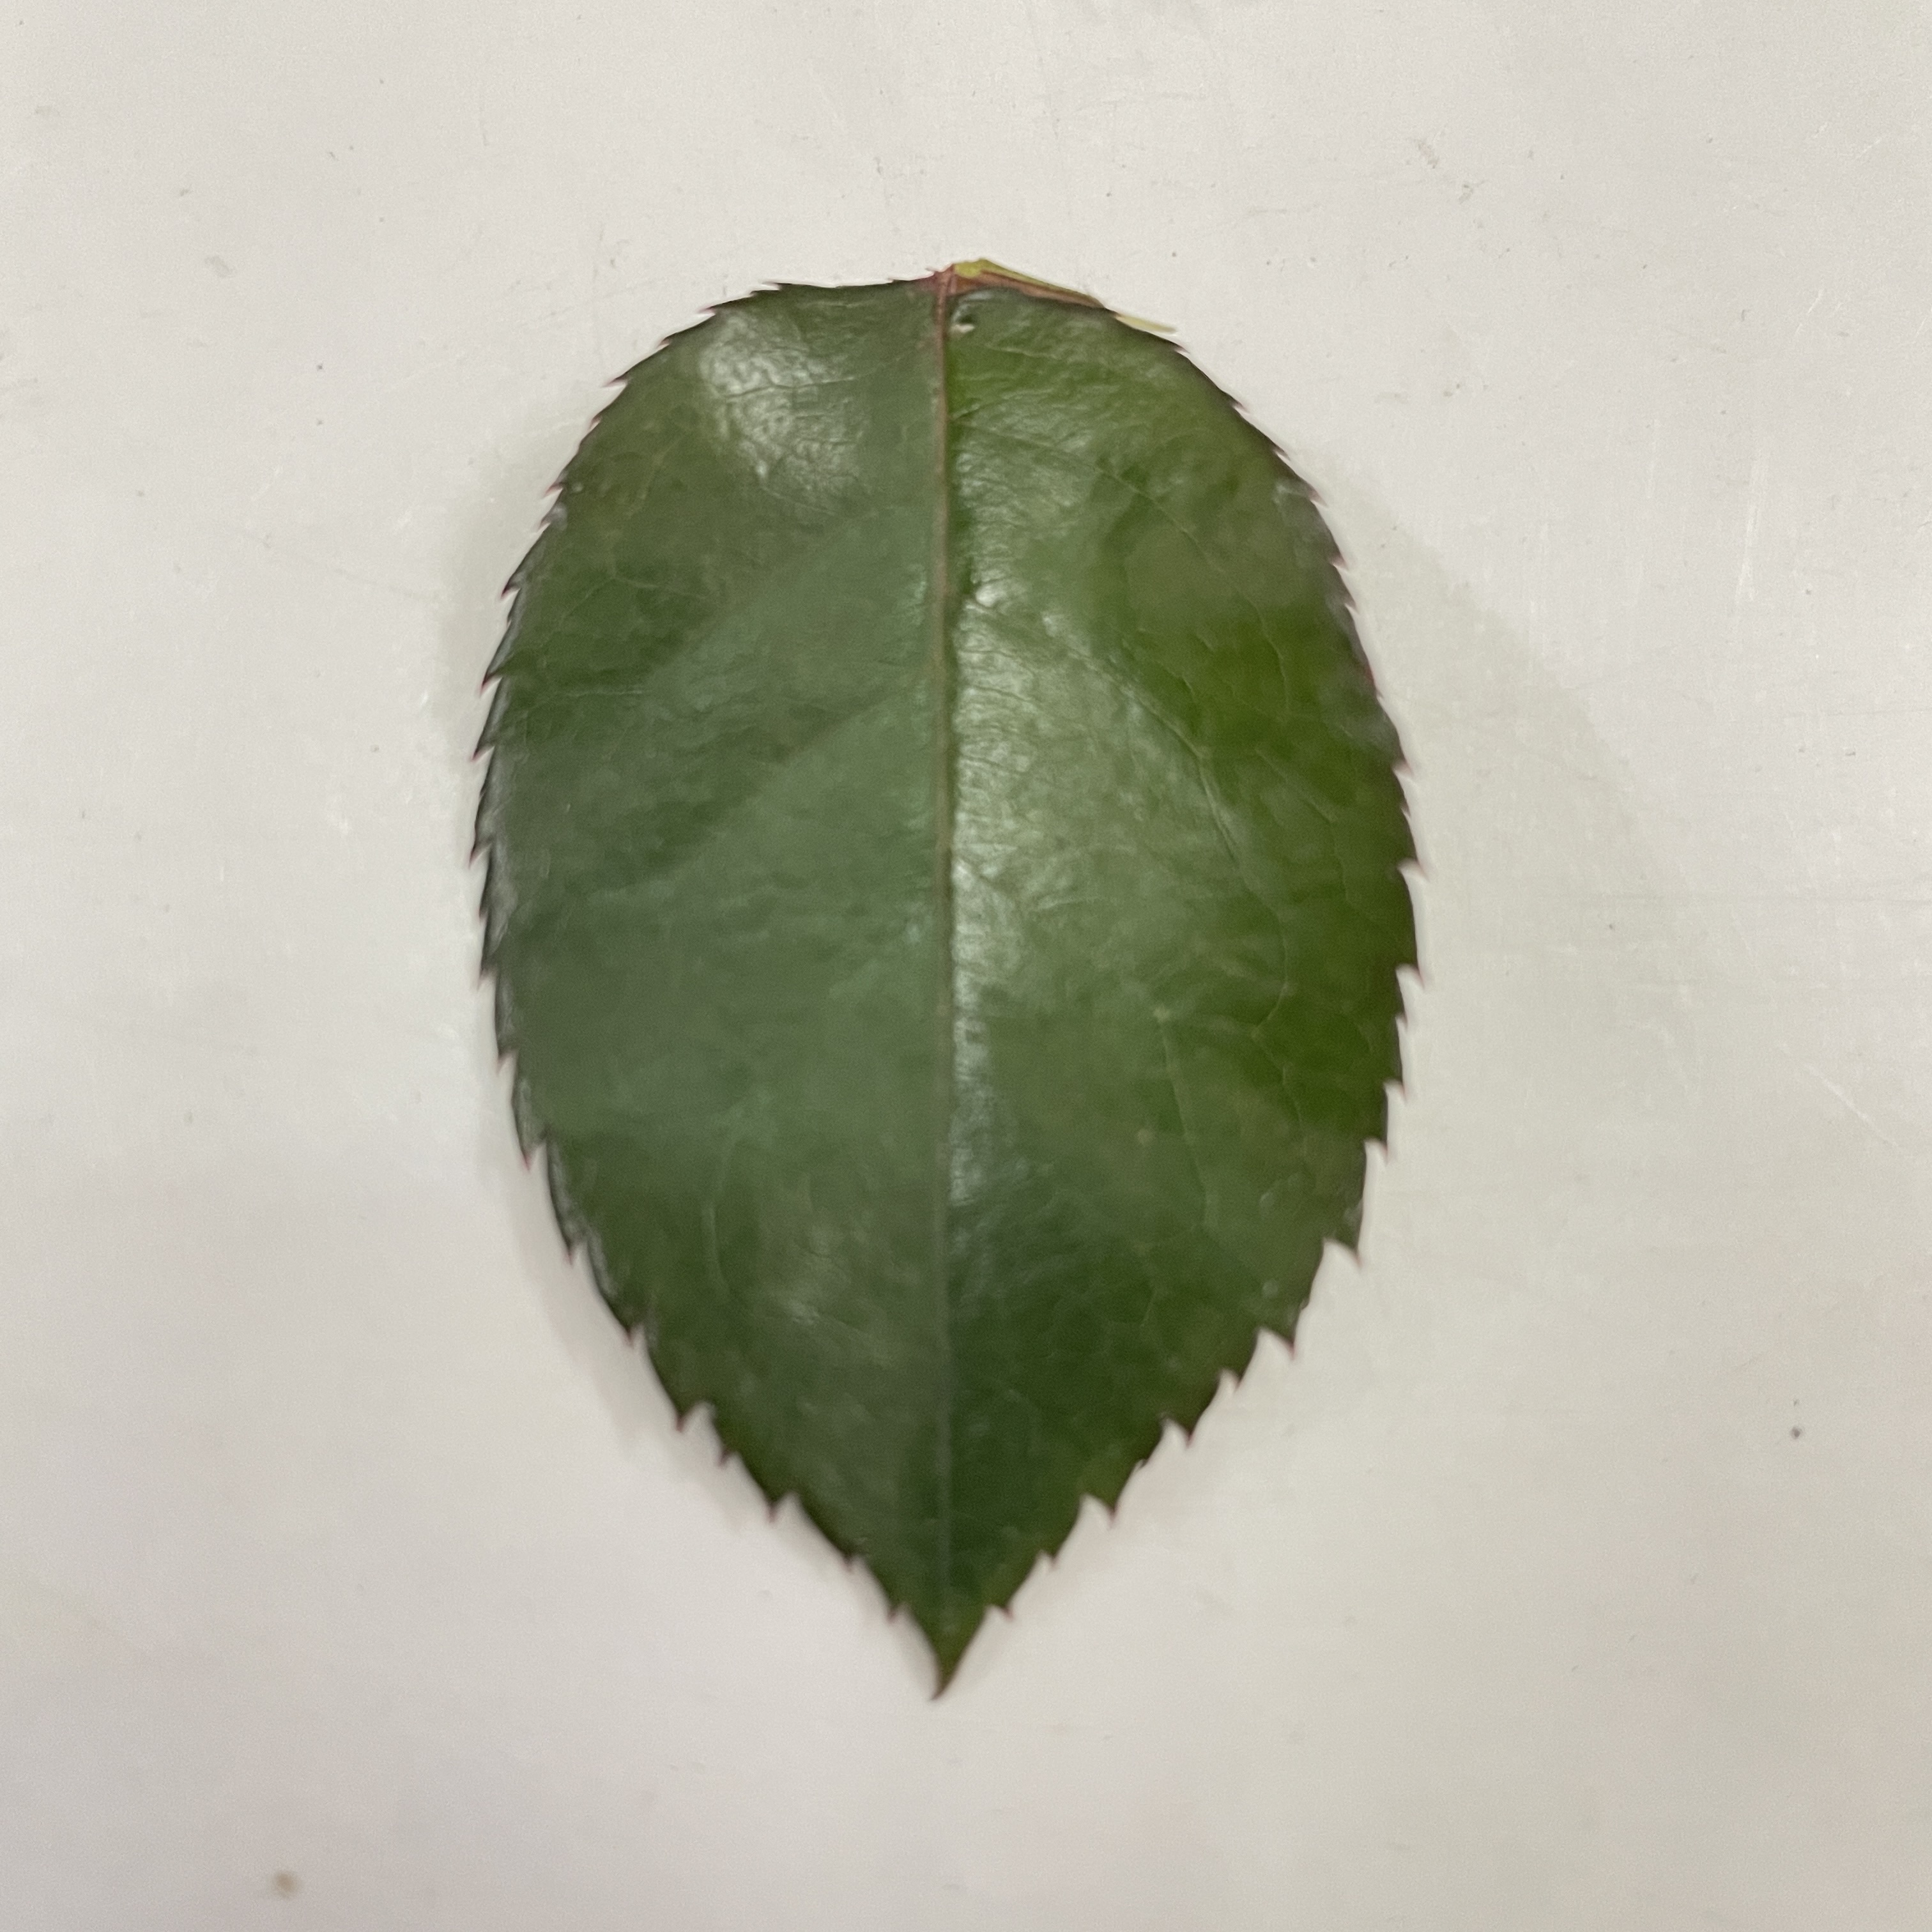
Label: Healthy Leaf